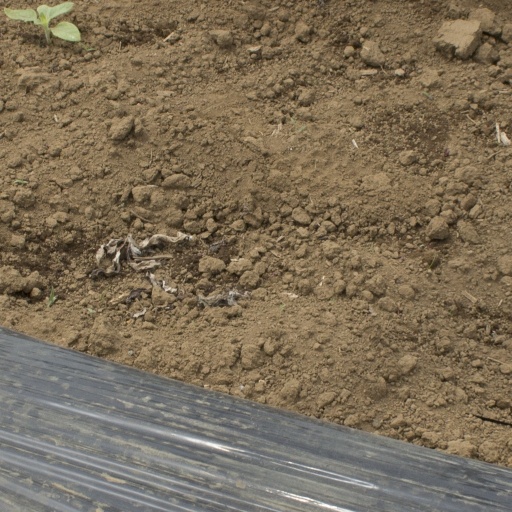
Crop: Jerusalem artichoke